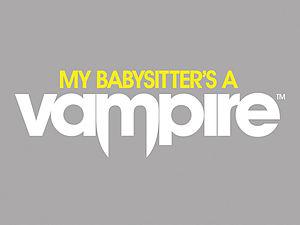
Ma baby-sitter est un vampire ou Ma gardienne est un vampire au Québec est un téléfilm canadien sorti le 16 octobre 2010 au Canada et le 10 juin 2011 aux États-Unis.